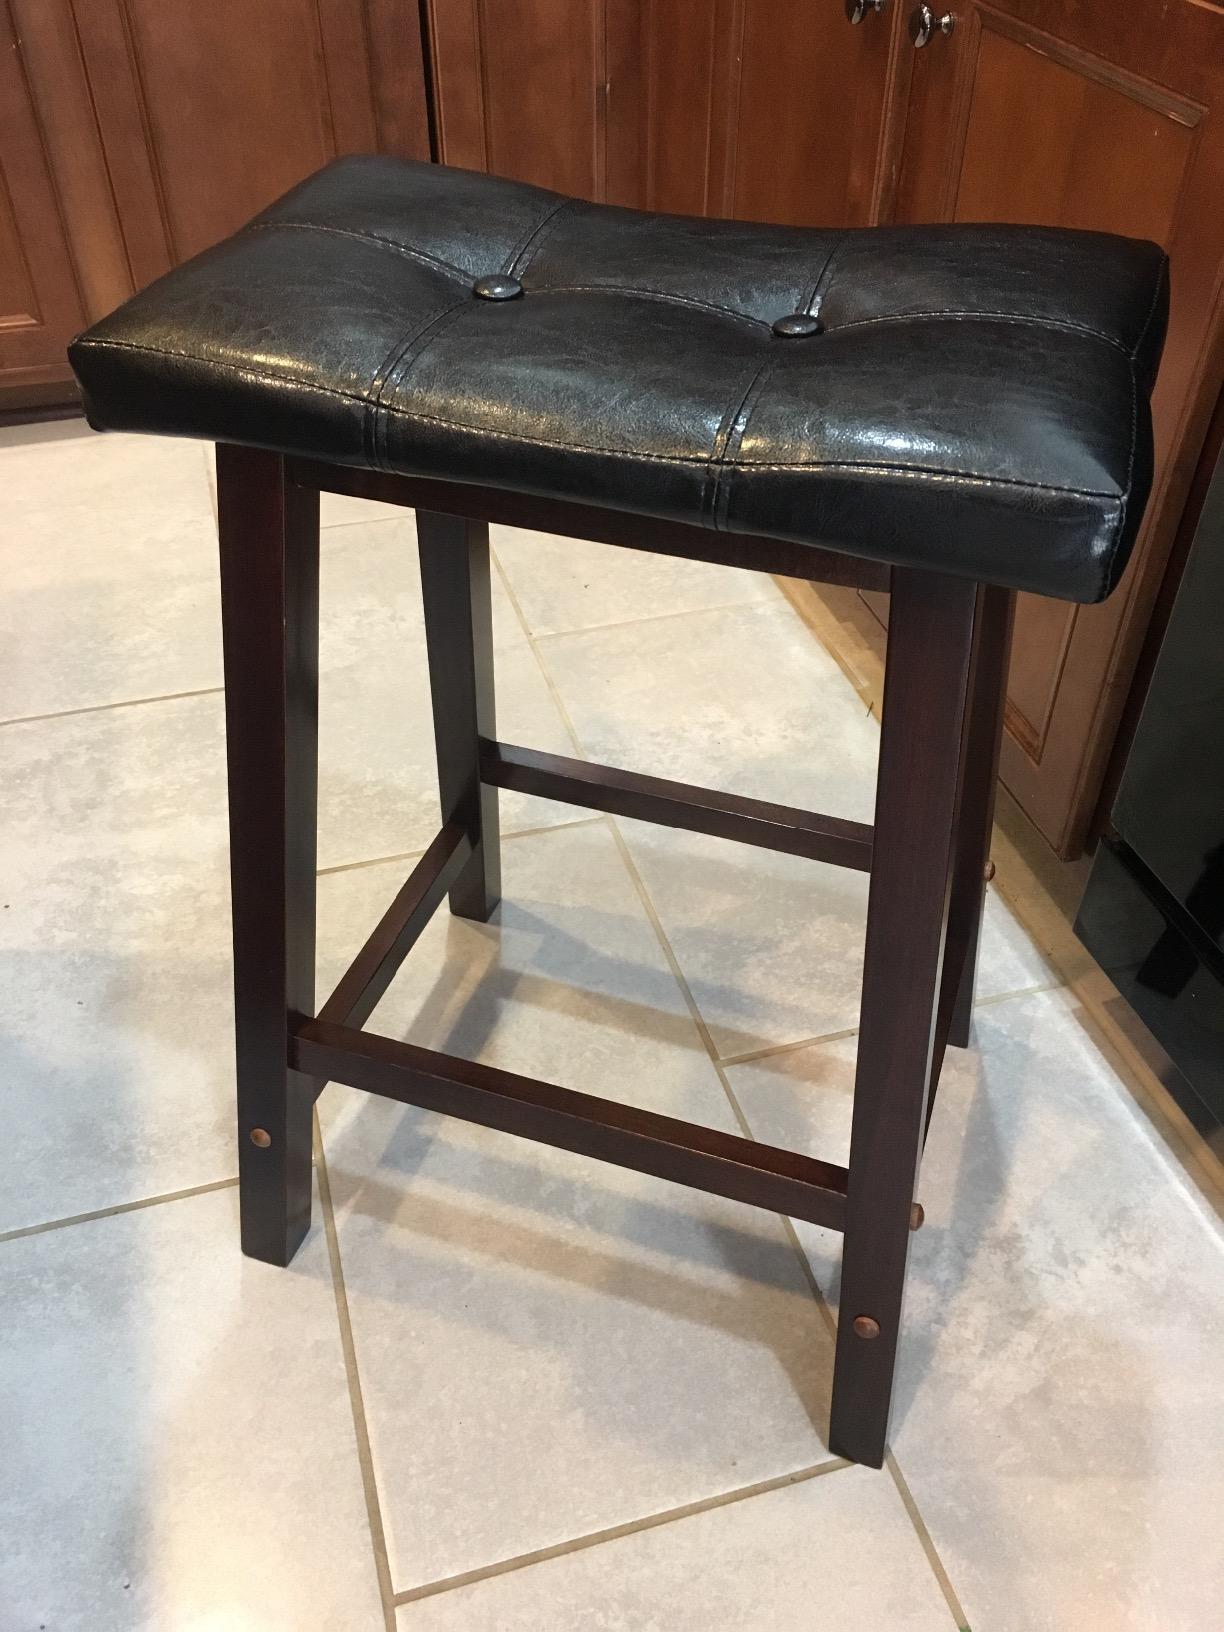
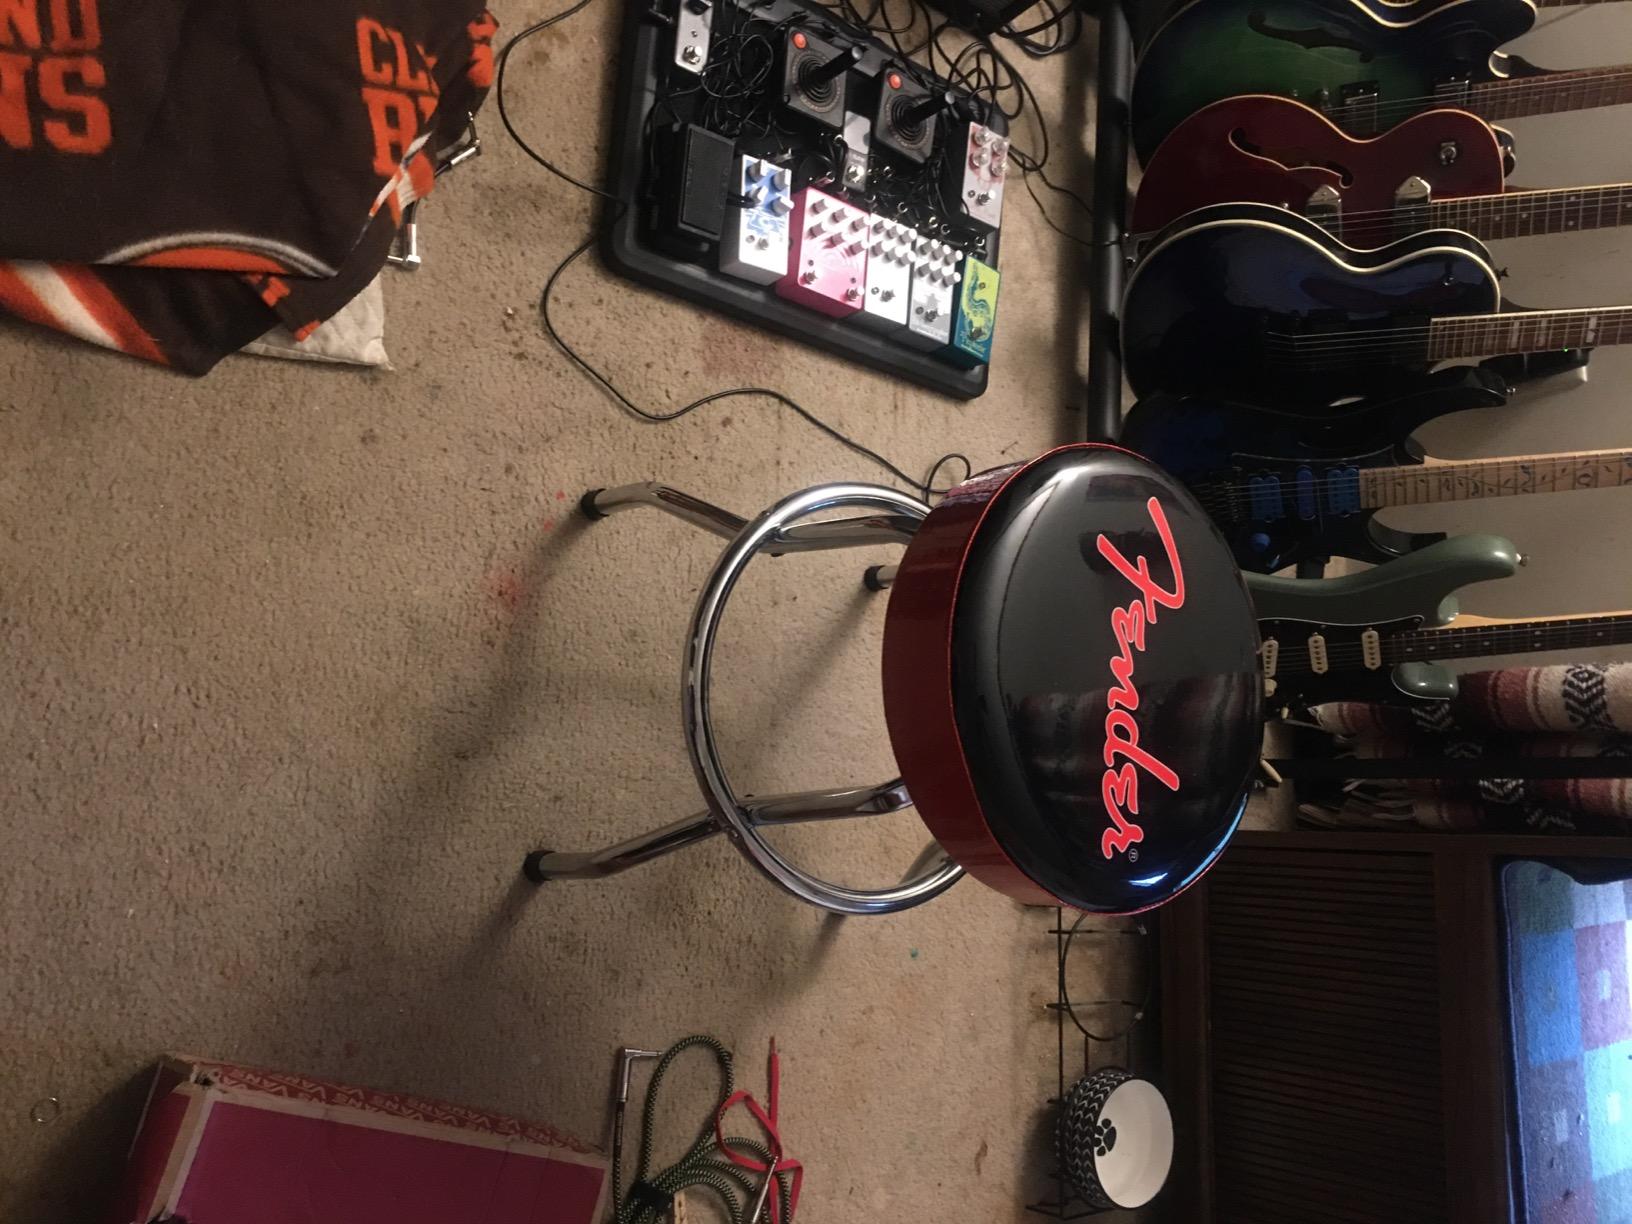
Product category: stool
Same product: no